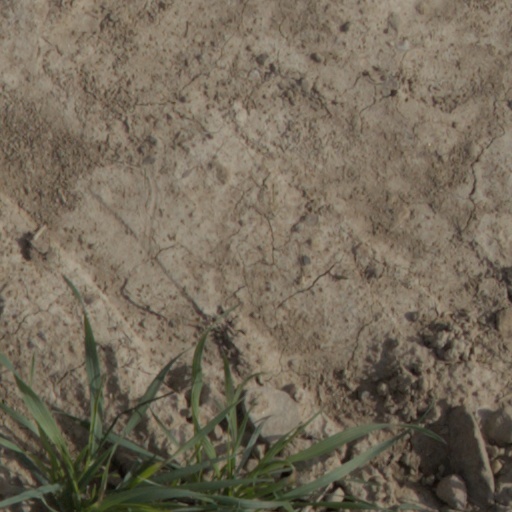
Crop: wheat